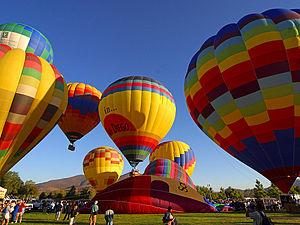
La Californie est un État des États-Unis qui fait partie de la région de la Sun Belt dans l’Ouest américain. La Californie est l'État le plus peuplé du pays. Il est situé sur la côte ouest et bordé au sud par le désert de Sonora, à l'est par le Grand Bassin des États-Unis et au nord par les monts Klamath. La façade océanique suit entièrement le relief des chaînes côtières du Pacifique au-delà desquelles s'étend la Vallée Centrale sur les contreforts de la Sierra Nevada.